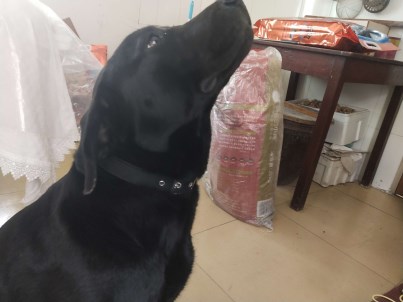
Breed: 3580-n000122-Labrador_retriever